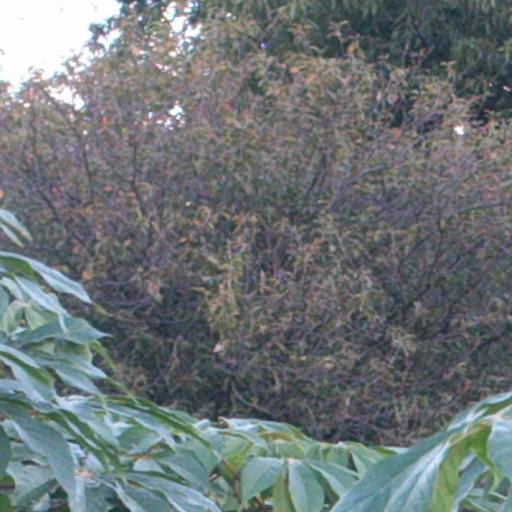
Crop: cassava